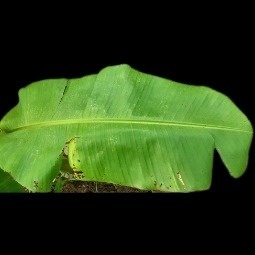
Label: Calcium